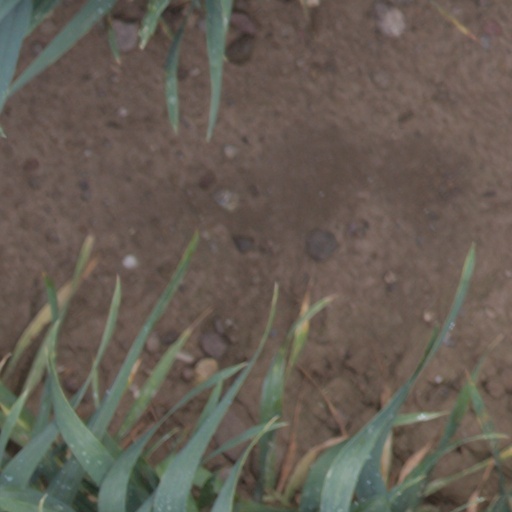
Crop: wheat